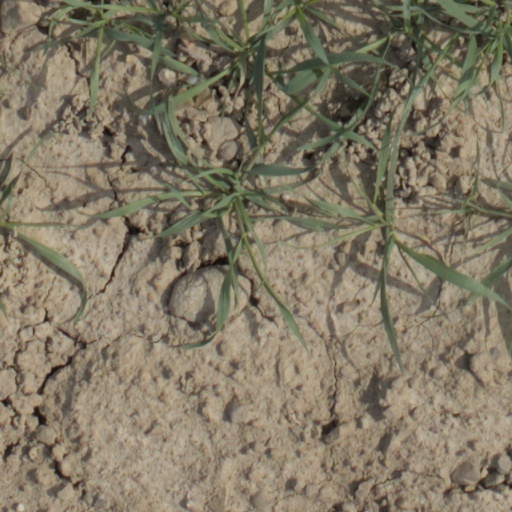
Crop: wheat